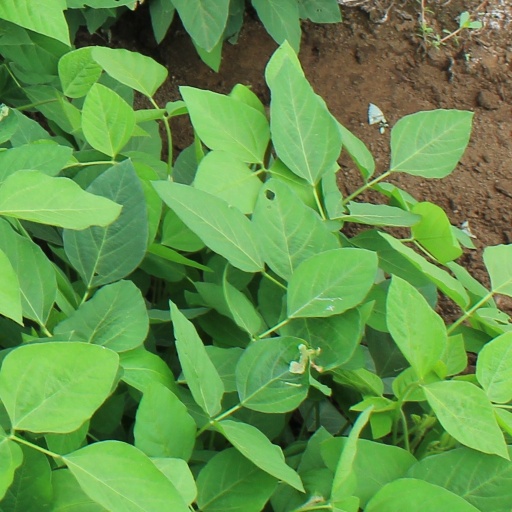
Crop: soybean